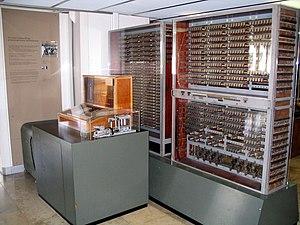
Le Z3 était un calculateur à relais électromécaniques conçu par l'ingénieur allemand Konrad Zuse. Ce calculateur était la première machine programmable pleinement automatique ce qui en ferait le premier ordinateur du monde. Il était composé de 2 000 relais électromécaniques, fonctionnait à une fréquence d'horloge de 5 à 10 Hz et exploitait des mots d'une longueur de 22 bits. Le code et les données étaient stockés sur des rubans perforés en celluloïd.
La virgule flottante est une méthode d'écriture de nombres réels fréquemment utilisée dans les ordinateurs. Elle consiste à représenter un nombre réel par :